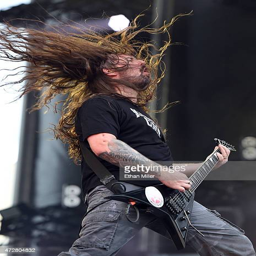
death metal artist performs onstage during music festival